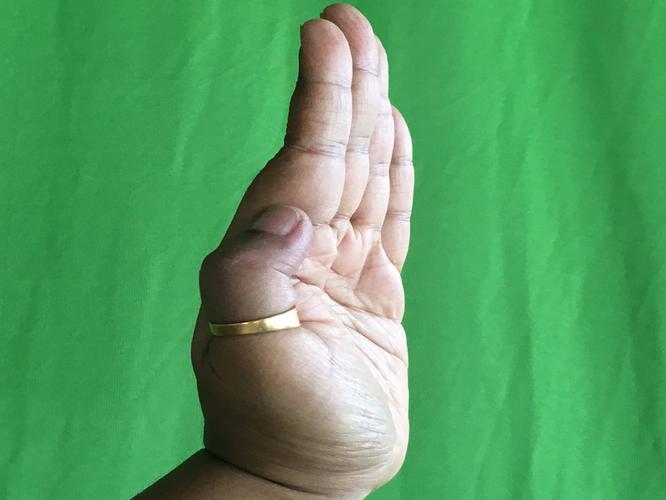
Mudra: Pathaka
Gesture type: single_hand